Postage stamps and postal history of the United Arab Emirates

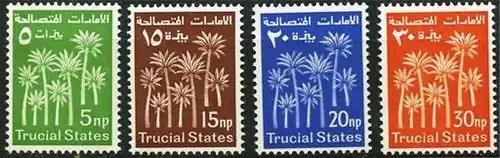
1961 Trucial States stamps

Britain managed the Trucial States' external relations (a result of the 1892 Exclusive Agreement treaty), including the management of posts and telegraphs – the states were not members of the UPU – the Universal Postal Union). The Government of India opened its first post office in Dubai in 1941 and its operation was taken over by British Postal Agencies, a subsidiary of the GPO (General Post Office) in 1948. Stamps of the time were British stamps surcharged with Rupee values, until in 1959 a set of 'Trucial States' stamps was issued from Dubai.